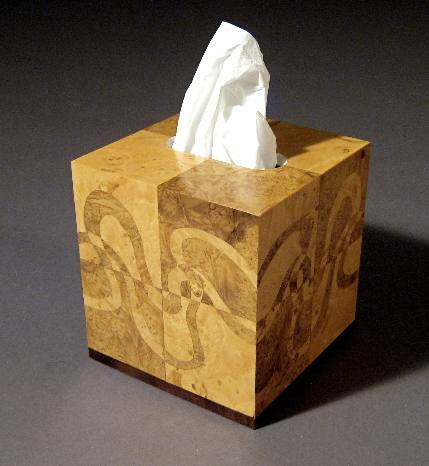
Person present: No